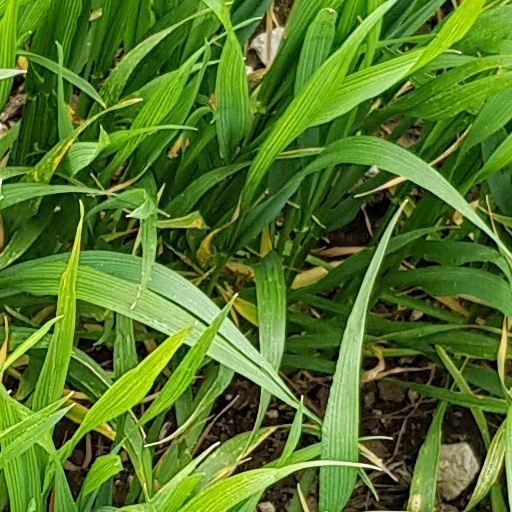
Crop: wheat